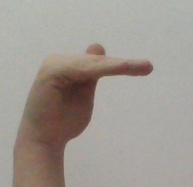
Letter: khaa